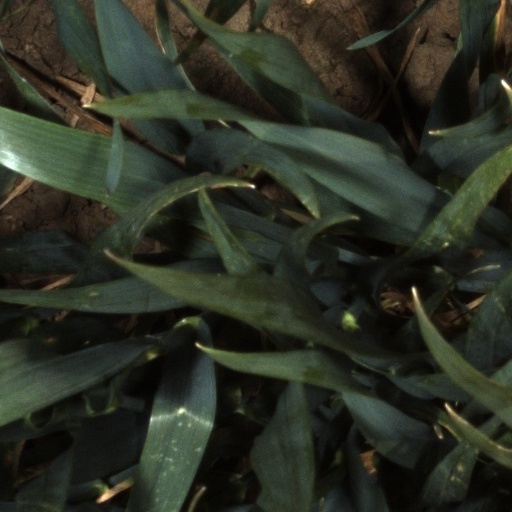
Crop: wheat